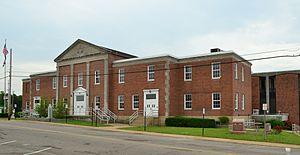
Hillsboro est une ville du Missouri, dans le Comté de Jefferson aux États-Unis. Lors du recensement de 2010, sa population s’élevait à 2 821 habitants.